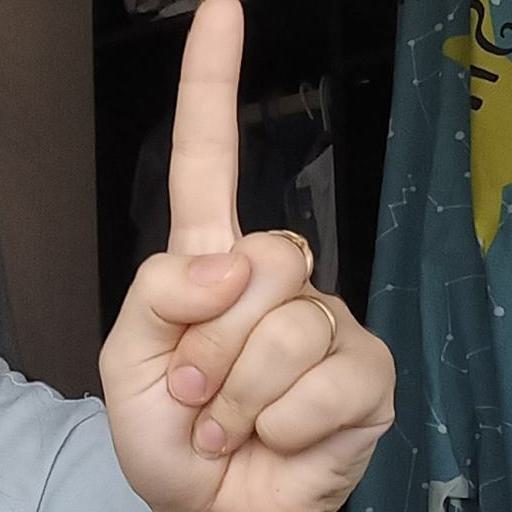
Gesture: one